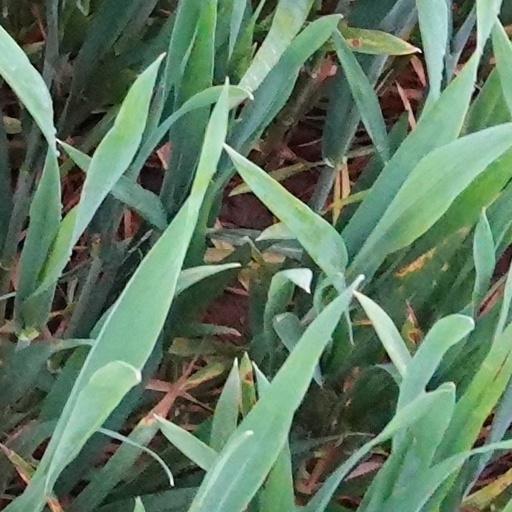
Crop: wheat